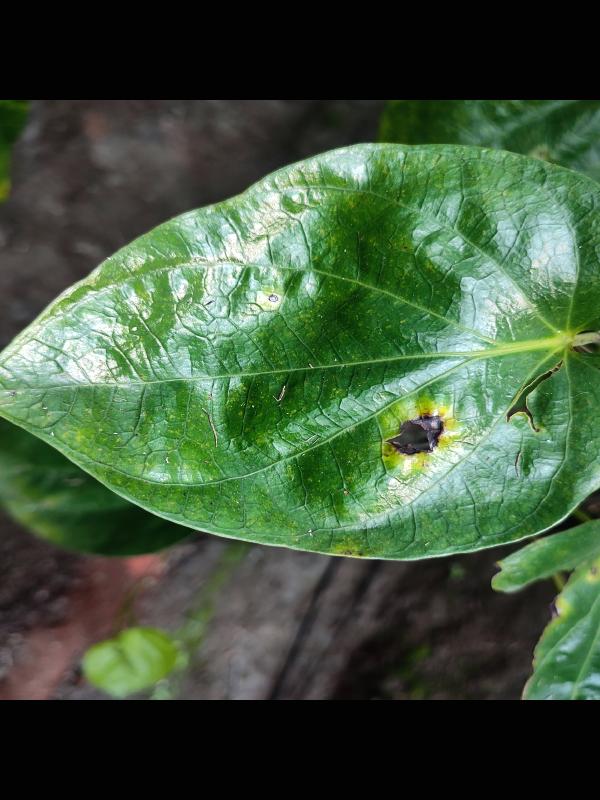
Label: Bacterial_Leaf_Disease